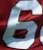
Number: 6